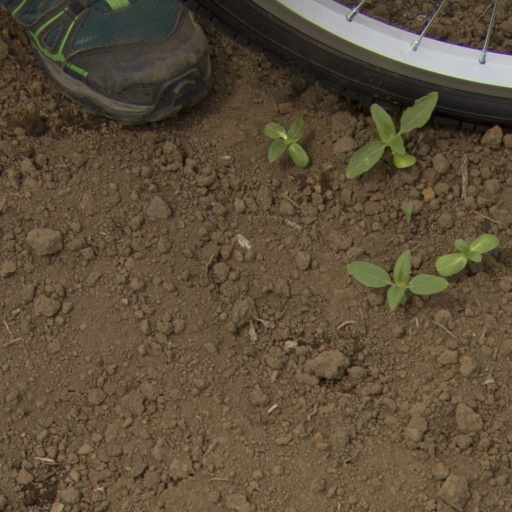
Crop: Jerusalem artichoke